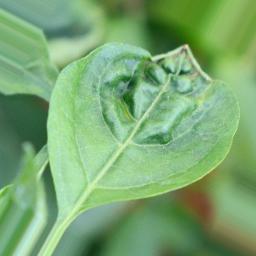
Label: mites_and_trips